Nuts and Volts

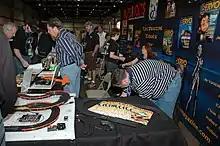
Nuts and Volts booth at Maker Faire 2008.

The primary issue of "Nuts and Volts" was available in 1980. At first it was intended as newsprint, all advertising magazine that was typically distributed for free. The magazine was published on a monthly basis. Over the next few years, the monthly continued to grow in distribution and publicity. However, not much changed until February 1992 when "Nuts and Volts" changed to a tabloid format and began to make the shift to a more magazine-like format. Editorial features were added along with monthly columns and projects for electronic DIYers. Since then, "Nuts and Volts" has matured into one of the most well-liked and pertinent magazines for the electronics hobbyist in the United States of America. With the January 2003 issue, "Nuts and Volts" was reformatted from a tabloid size to a standard magazine size. Nuts and Volts now averages about 100 pages per issue and is printed on gloss paper in full color. As of September 2008, "Nuts and Volts" reported an average monthly circulation of 44,737 copies. In May 2018, the magazine switched to a bimonthly publication schedule.